La Masia

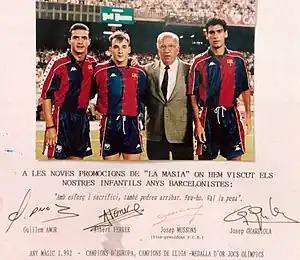
Guillermo Amor, Albert Ferrer, Josep Mussons (Barça Vice-president) and Pep Guardiola. This photo was displayed for many years at the entrance of La Masia dining room. Their signature, in Catalan language, encourages future young Barça players by saying "With effort and sacrifice, you can also make it. Just do it, it is worth it!".

Former technical director Pep Segura attributes the club's success to its "philosophy of play": "It is about creating one philosophy, one mentality, from the bottom of the club to the top". The philosophy consists of the application of total football mixed with traditional Spanish one-touch play ("tiki-taka"). The total football approach was derived from the Netherlands football team through Cruyff. The total football approach requires the players to move in a fluid formation, where players can interchange positions quickly. In the youth academy, there is a large focus on technical ability, which is seen as a pre-requisite for inter-changes. An often-quoted reason for Barcelona's success is the continuity and commitment with which Barcelona follow the current philosophy of pass and move. Guardiola was the prototype of the pivotal midfielder; famous midfielders Xavi and Iniesta are its custodians.